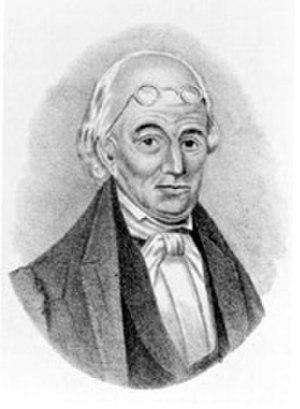
Depuis la création des États-Unis en 1790, l'État de Rhode Island élit deux sénateurs, membres du Sénat fédéral.